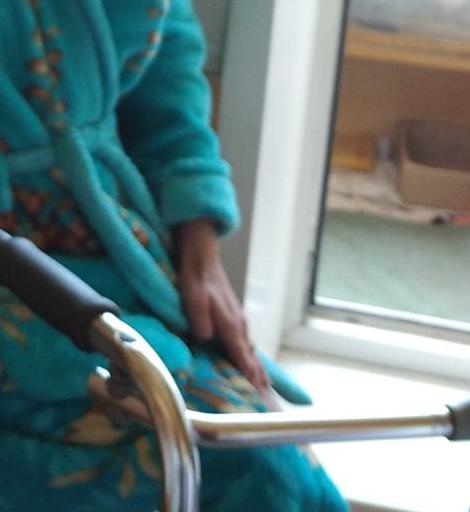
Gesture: no_gesture